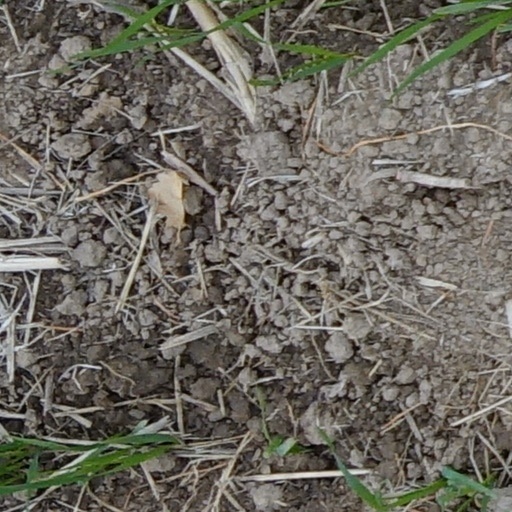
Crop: wheat